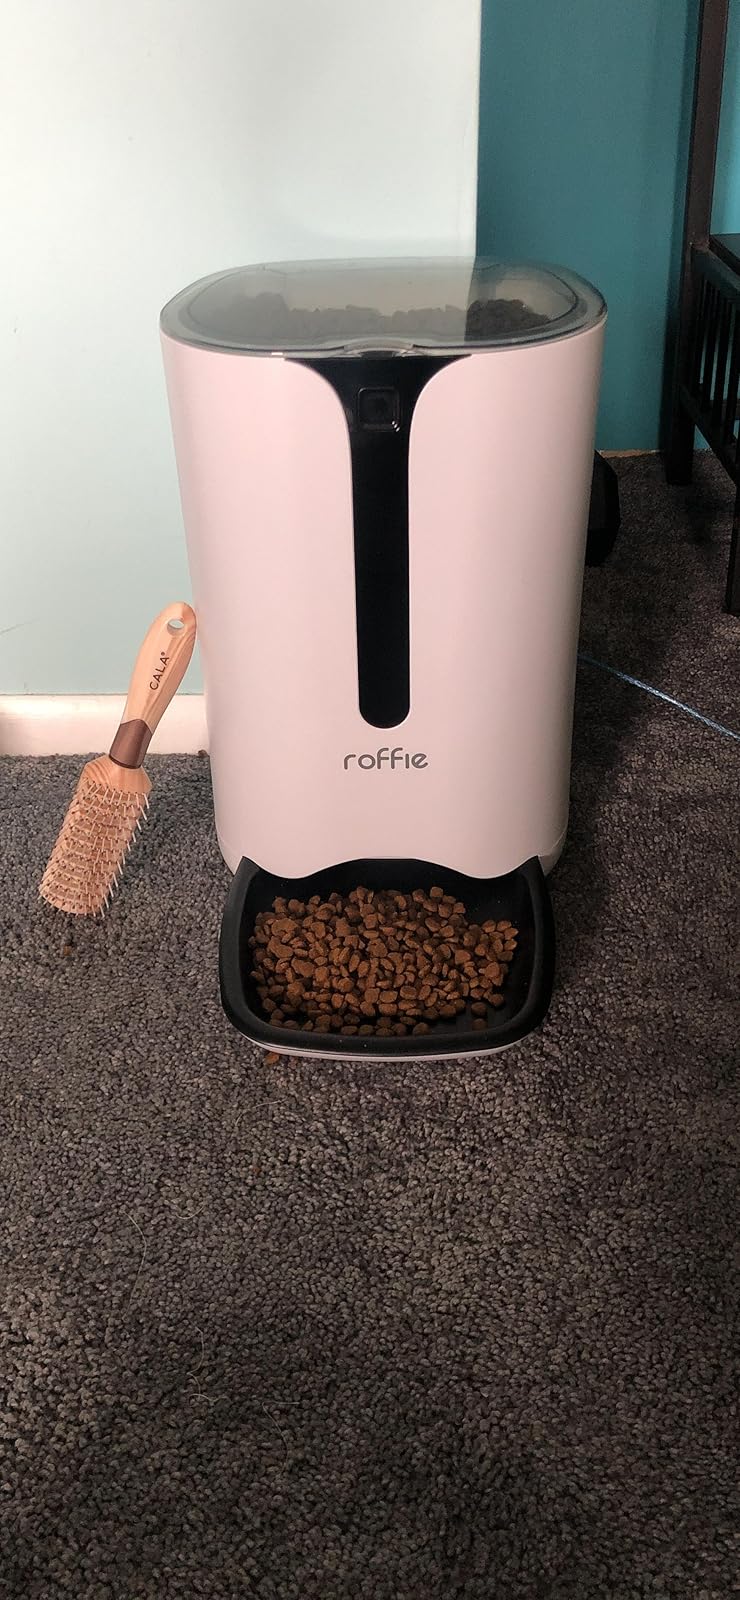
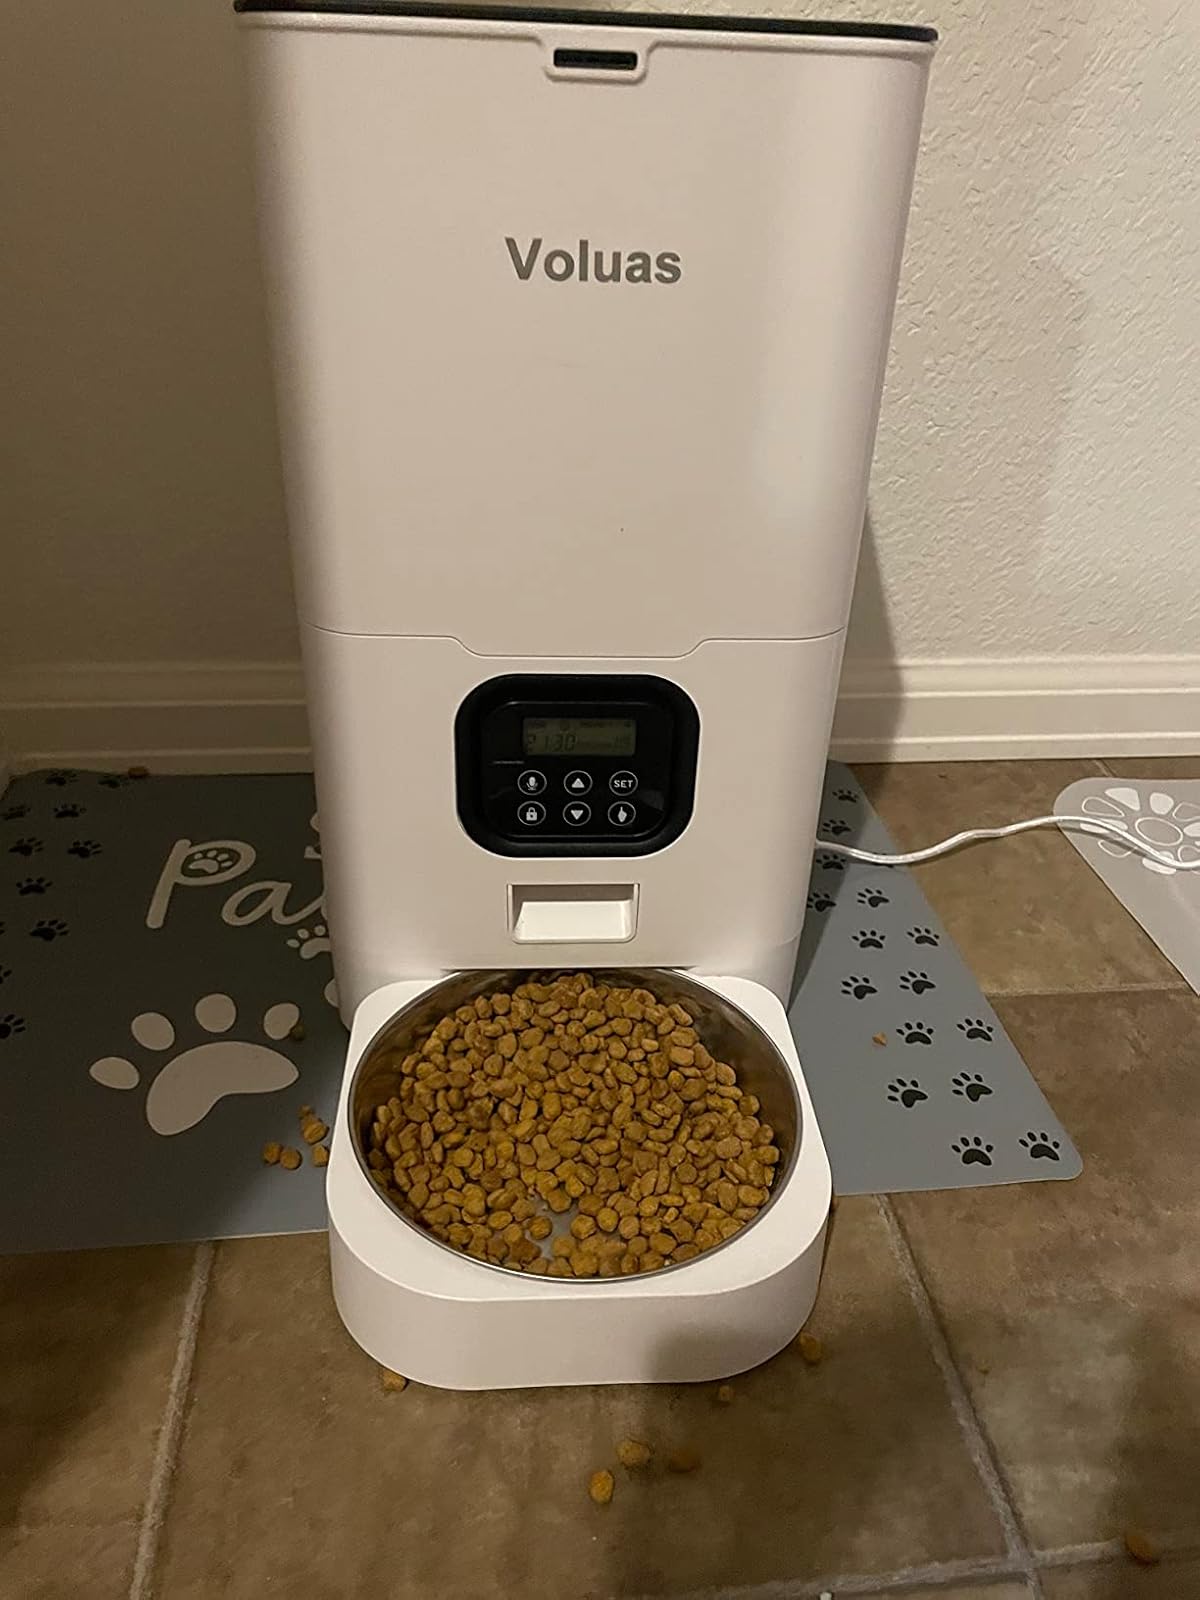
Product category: items_feeder
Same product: no